Agents of Atlas

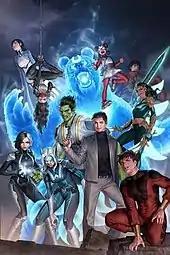
The New Agents of Atlas, art by Jung-Geun Yoon

During the "War of the Realms" event, Woo recruits his Protectors teammates Brawn, Shang-Chi, and Silk as the New Agents of Atlas before departing to defend Asia from Malekith's ally Queen Sindr and her Fire Goblin forces from Muspelheim. While the team is in Seoul, Woo is briefly incapacitated, forcing Brawn to assume leadership of the team. The Agents join forces with the Korean heroes White Fox, Crescent, Io and Luna Snow against Sindr. When the agents are forced to retreat, Brawn summons the Chinese heroes Sword Master and Aero, Filipina heroine Wave and the Hawaiian goddess of Fire and Volcanoes Pele from Shanghai to help assist in the fight against Sindr. With the assistance Sun Wukong of the Ascendants, the New Agents of Atlas are able to defeat Sindr and her army in Northern China, although Sun Wukong and "Pele" (who reveals herself to be M-41 Zu, a mystically enhanced Android created by the Atlas Foundation) are killed in the process. Sindr flees using the Black Bifrost, only for the Agents to follow her with Brawn's teleporter, where they help Captain Marvel defeat her and her remaining forces at the Great Wall of China near Beijing. After Malekith's defeat, the Agents are seen in Shanghai looking on while the captured Fire Goblins are escorted back to Muspelheim.